Mysore district

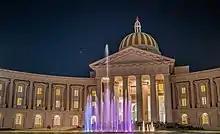
Infosys in Hebbal Industrial Area, Hootagalli, Mysore

Agriculture is the backbone of the economy of this district as it is with the rest of India. Though the agriculture is highly dependent on the rainfall, about 45% of the sown area is irrigated. The principal means of irrigation are canals from the rivers Kaveri and Kabini rivers and tubewells. According to the 2001 census, about 3,25,823 farmers are involved in cultivation in this district. In the year 2001–2002, Mysore district yielded a food grain production of 608,596 Tonnes which is a contribution of 6.94% of the total food grain production in the state for the year. Some of the important crops grown here are cotton, grams, groundnut, jowar, maize, ragi, rice, sugarcane, sunflower and tur. Horticulture is another area contributing significantly to the economy. The principal fruits by area are banana and mango. By production, banana, mango, papaya and sapota are the main fruits.